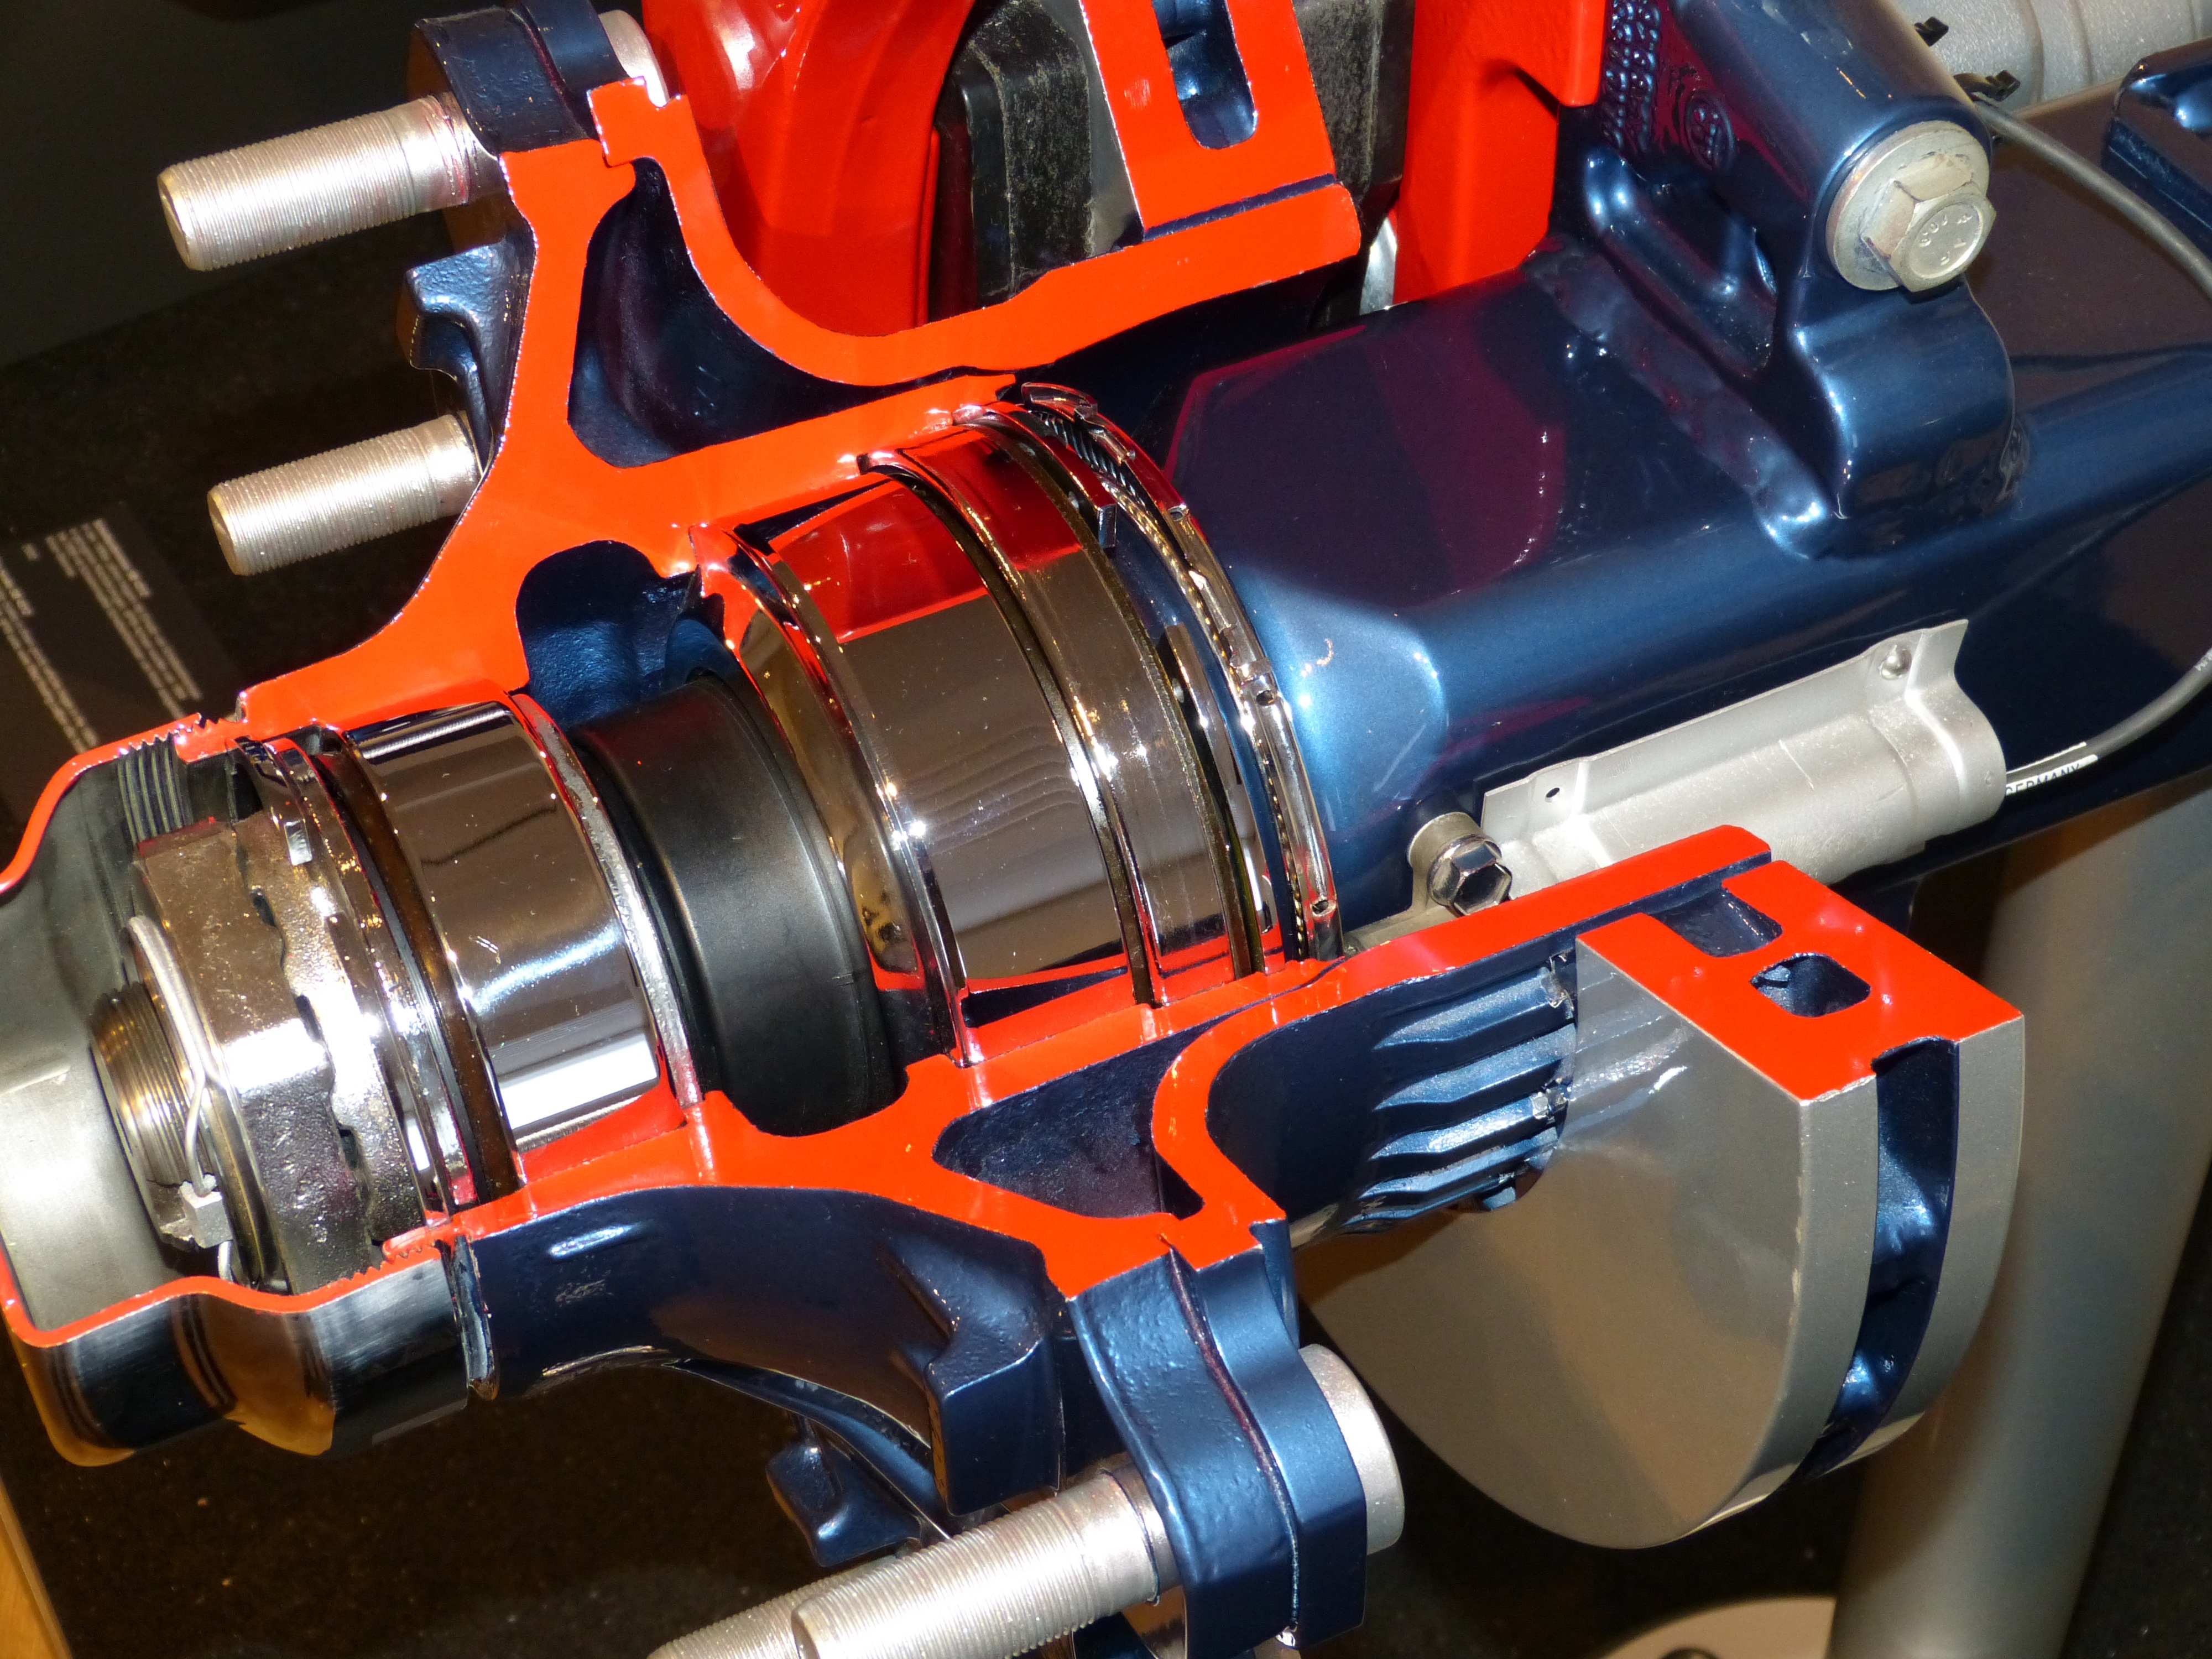
technology, car, wheel, vehicle, gear, motorcycle, drive, auto, machine, close up, engine, motor, dare, pkw, transmission, metallic, mechanics, passengers cars, automobile make, automotive exterior, aircraft engine, automotive engine part